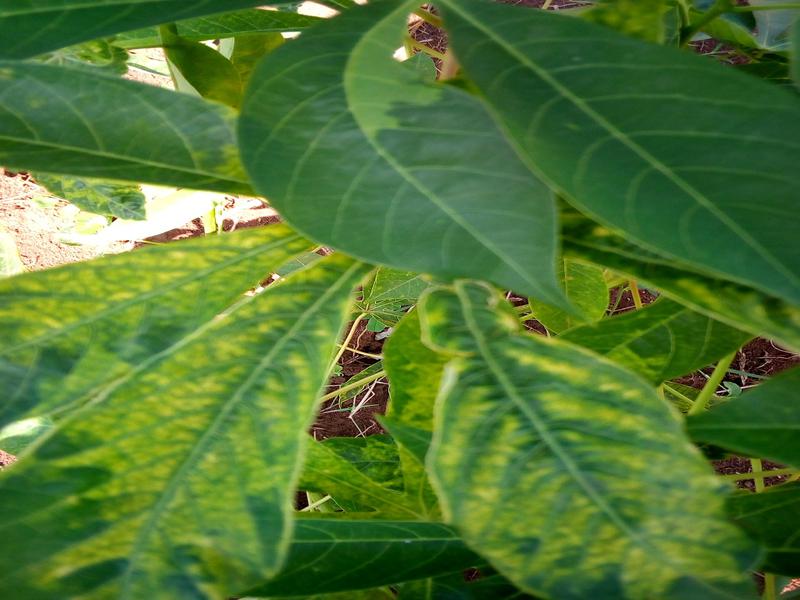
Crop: cassava
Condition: mosaic_disease